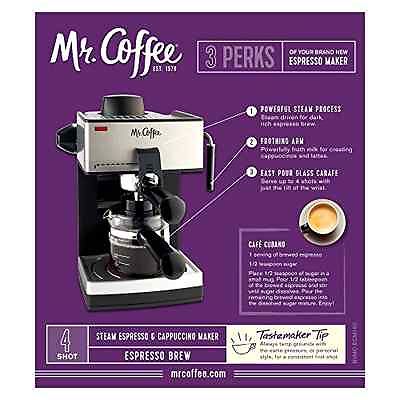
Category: coffee maker